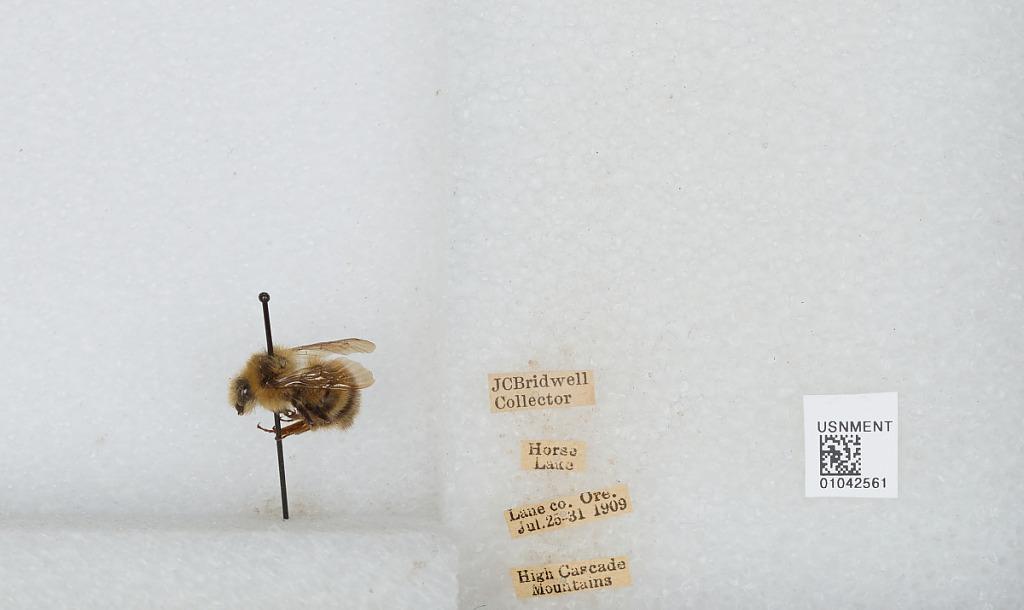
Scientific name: Bombus sp.
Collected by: J. Bridwell
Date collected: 1909-7-25
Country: United States
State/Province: Oregon
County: Lane
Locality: Horse Lake, High Cascade Mountains
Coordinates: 44.0003, -121.873